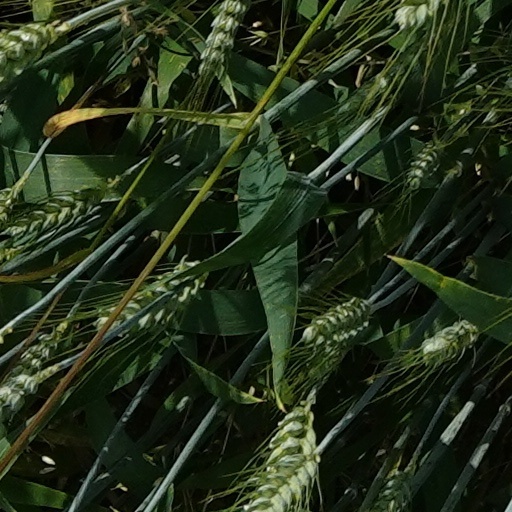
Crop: wheat